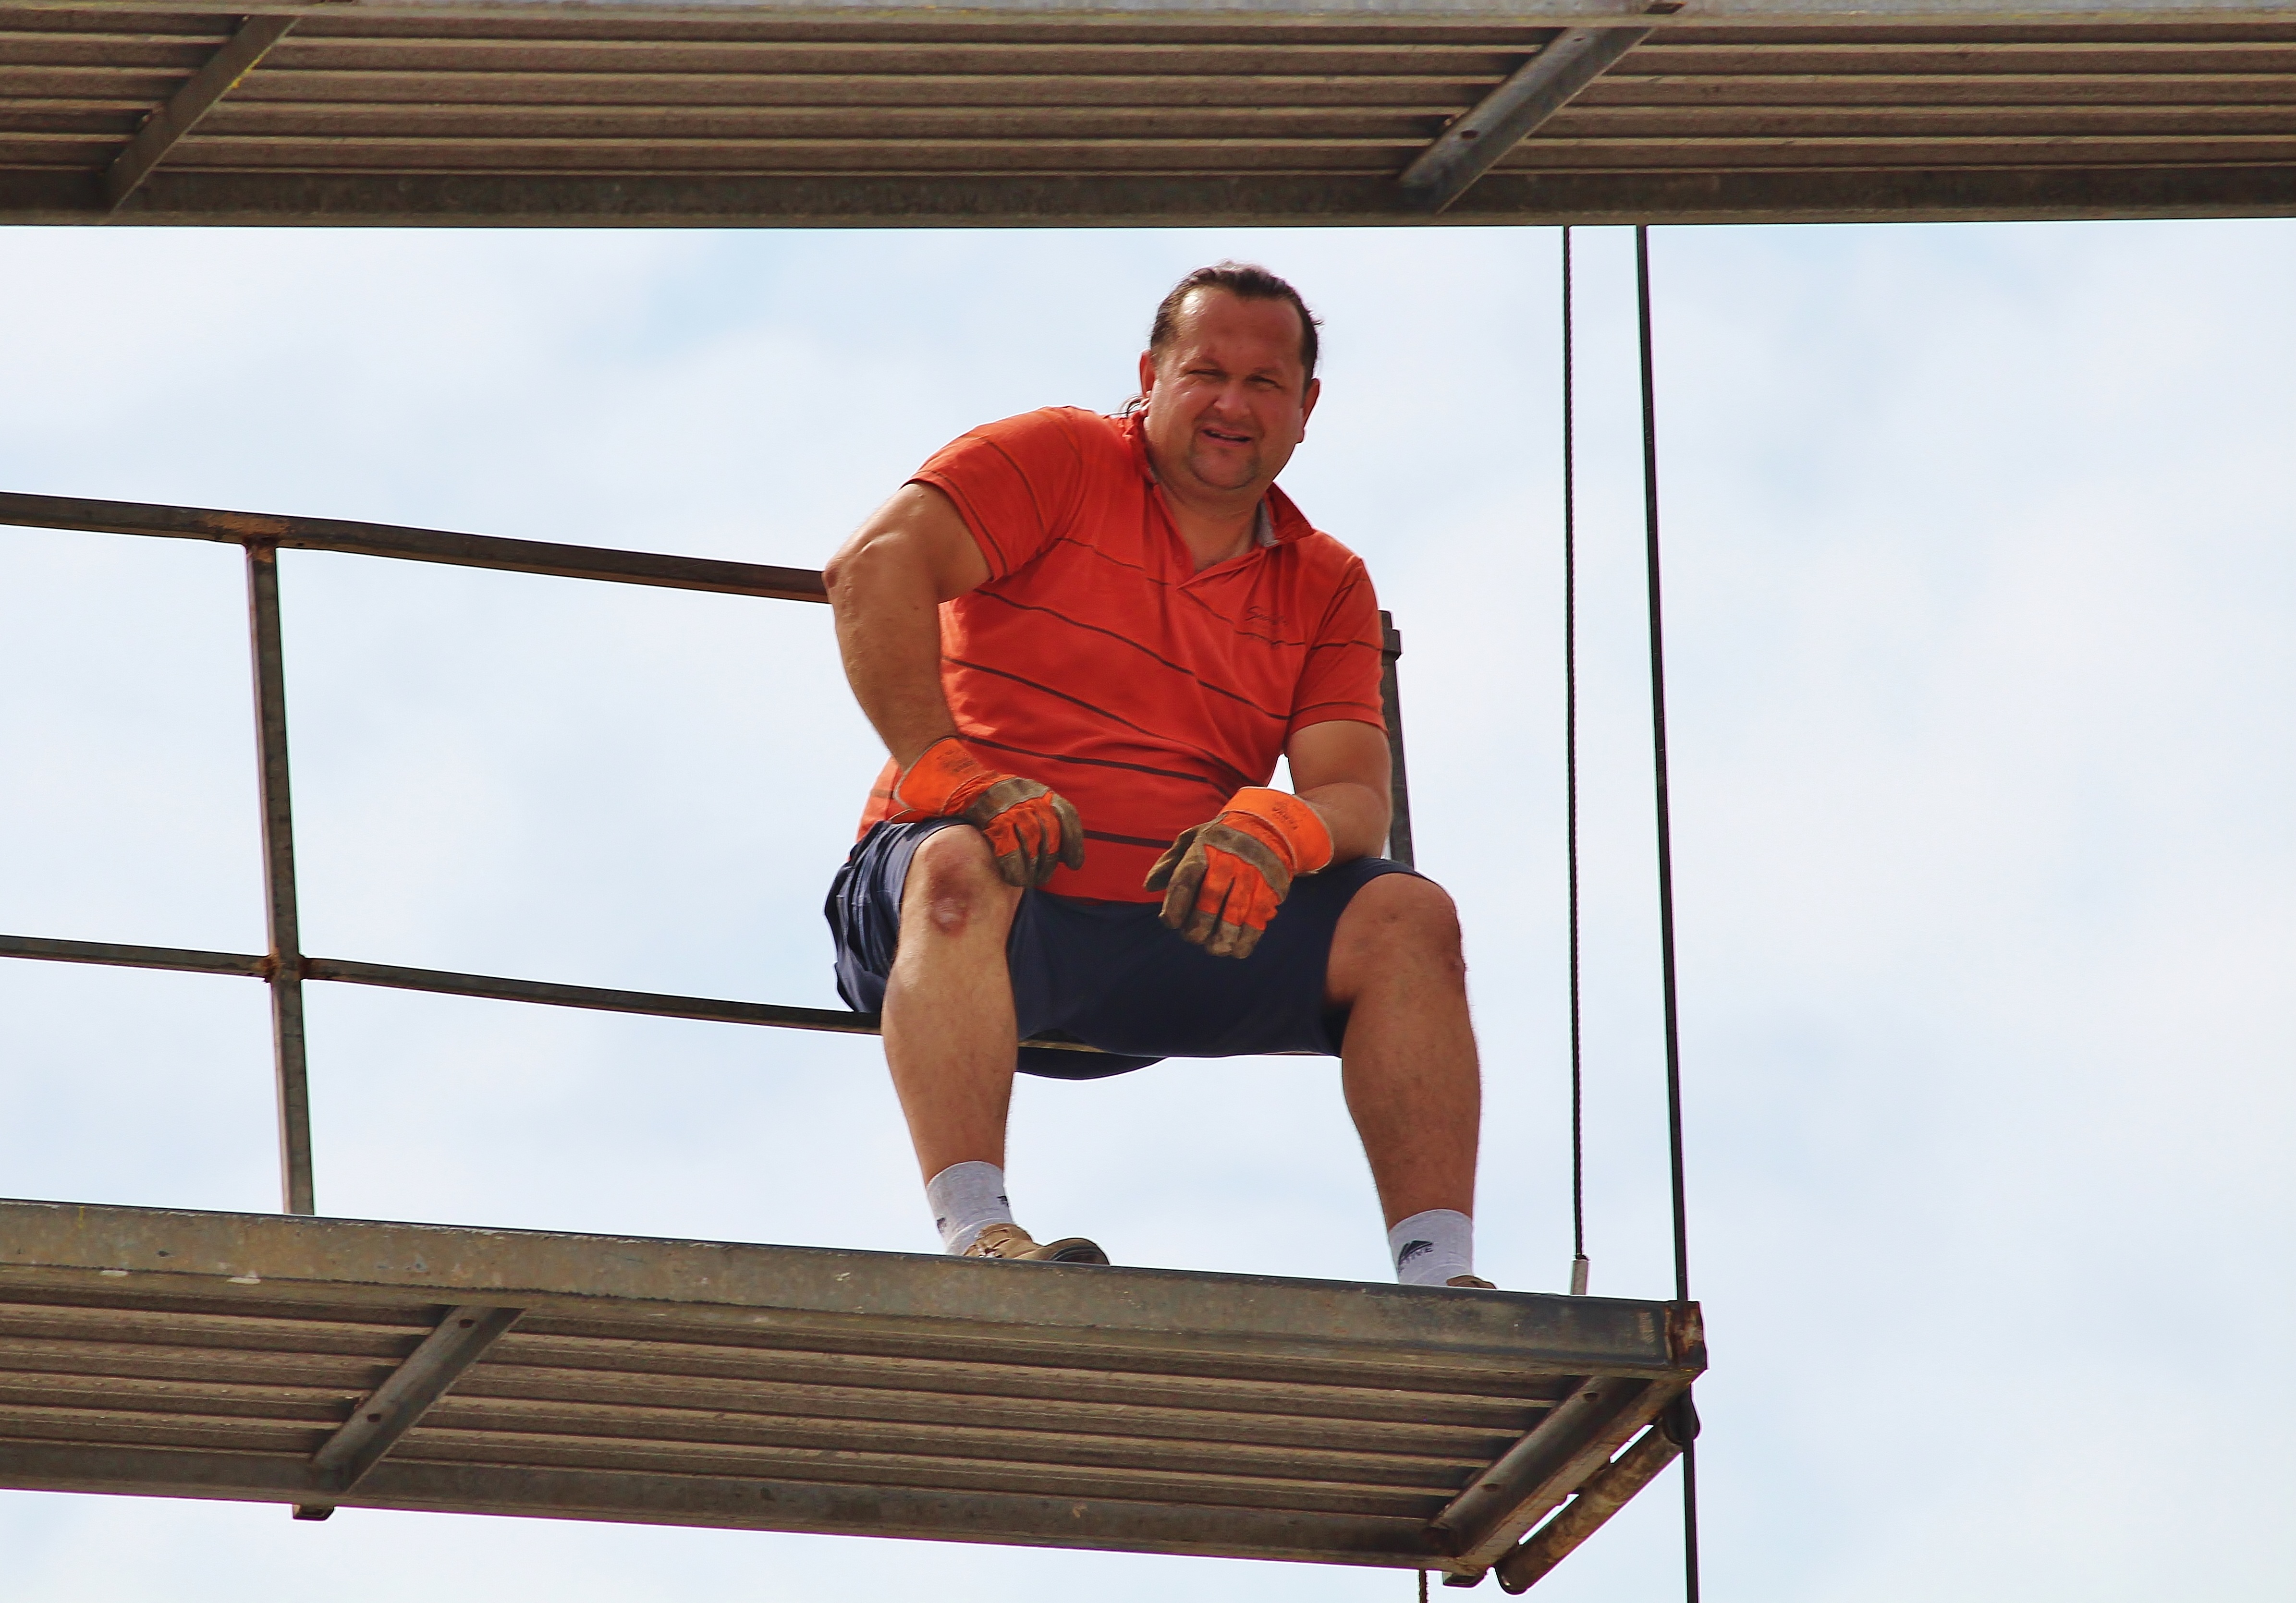
man, roof, building, construction, color, ride, carousel, thrill, muscle, theme park, height, gondolas, fair, year market, carnies